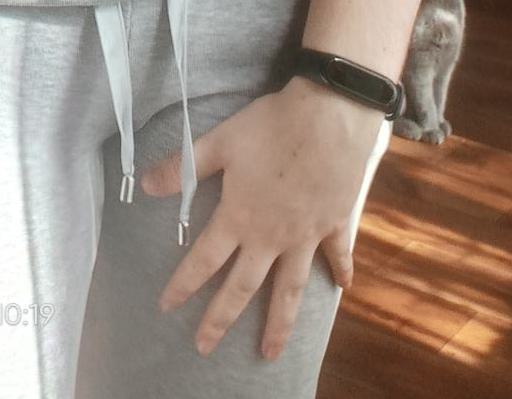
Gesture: no_gesture